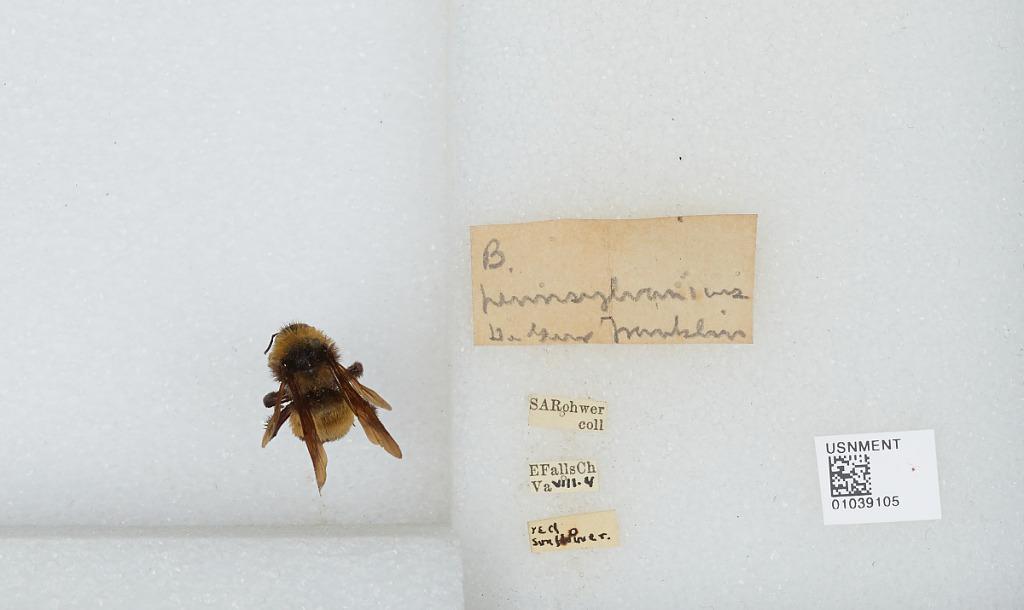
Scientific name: Bombus (Fervidobombus) pensylvanicus pensylvanicus (De Geer)
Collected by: S. Rohwer
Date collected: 1904-8-
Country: United States
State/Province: Virginia
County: Arlington
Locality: East Falls Church
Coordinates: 38.8858, -77.1569